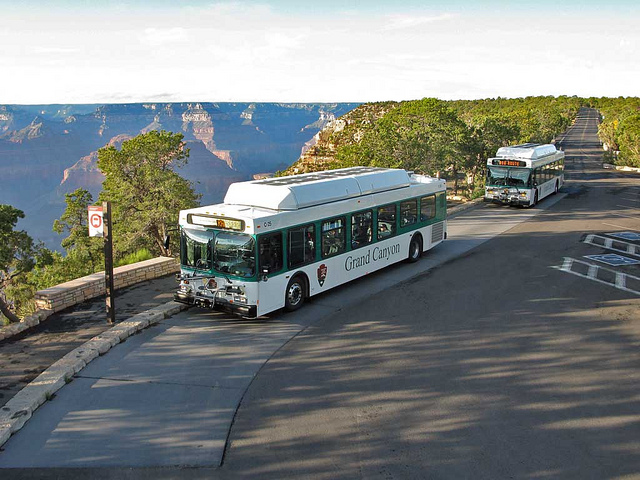
A bus parked on the side of a road near a cliff.

a bus coming down a mountain road, parking at a lookout point.